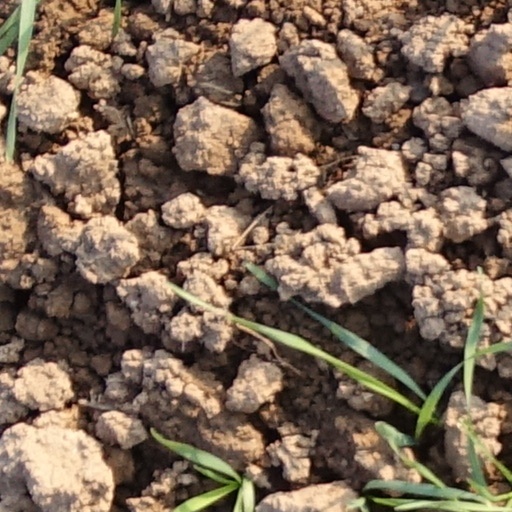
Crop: wheat